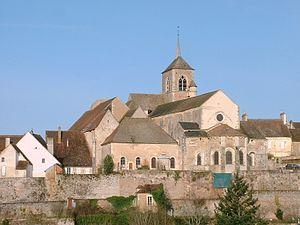
Collégiale Saint-Lazare (Avallon, Yonne, Bourgogne-Franche-Comté, France) vue depuis le quartier des Chaumes.
L’église Saint-Lazare est l'église de la ville d'Avallon en Bourgogne. Son architecture est romane et son portail date du XIIᵉ siècle. Elle est consacrée à saint Lazare.
Avallon est une commune française située dans le département de l’Yonne en Bourgogne dont elle est une des deux sous-préfecture, en région Bourgogne-Franche-Comté.